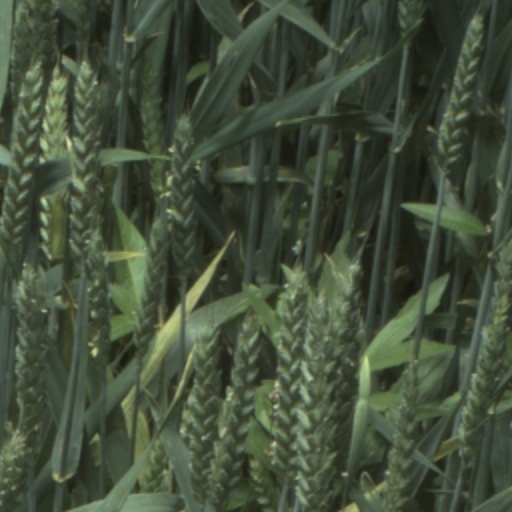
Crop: wheat